Babe Ruth

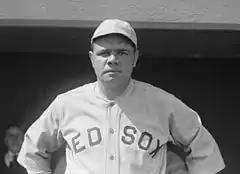
Ruth in 1918, his penultimate year with the Red Sox

On July 30, 1914, Boston owner Joseph Lannin had purchased the minor-league Providence Grays, members of the International League. The Providence team had been owned by several people associated with the Detroit Tigers, including star hitter Ty Cobb, and as part of the transaction, a Providence pitcher was sent to the Tigers. To soothe Providence fans upset at losing a star, Lannin announced that the Red Sox would soon send a replacement to the Grays. This was intended to be Ruth, but his departure for Providence was delayed when Cincinnati Reds owner Garry Herrmann claimed him by waiver. After Lannin wrote to Herrmann explaining that the Red Sox wanted Ruth in Providence so he could develop as a player, and would not release him to a major league club, Herrmann allowed Ruth to be sent to the minors. Carrigan later stated that Ruth was not sent down to Providence to make him a better player, but to help the Grays win the International League pennant (league championship).